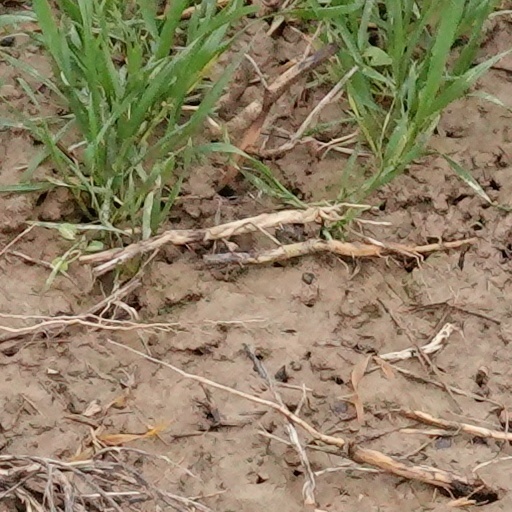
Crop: wheat